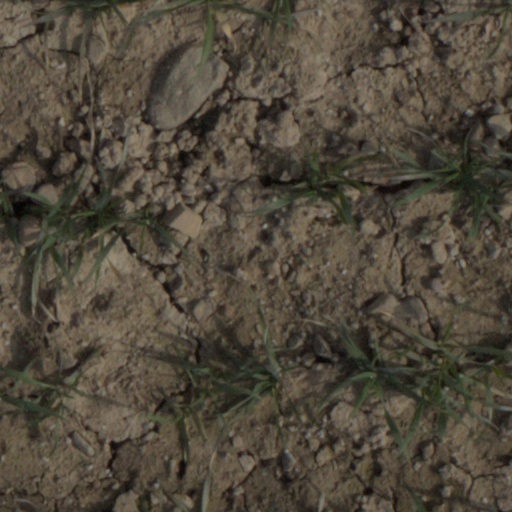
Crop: wheat